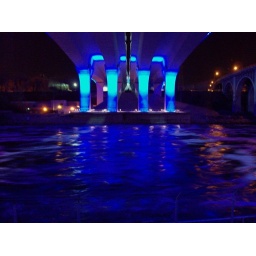
35W bridge over the Mississippi. The river was swollen in Minneapolis, and was flooding parts of St. Paul.